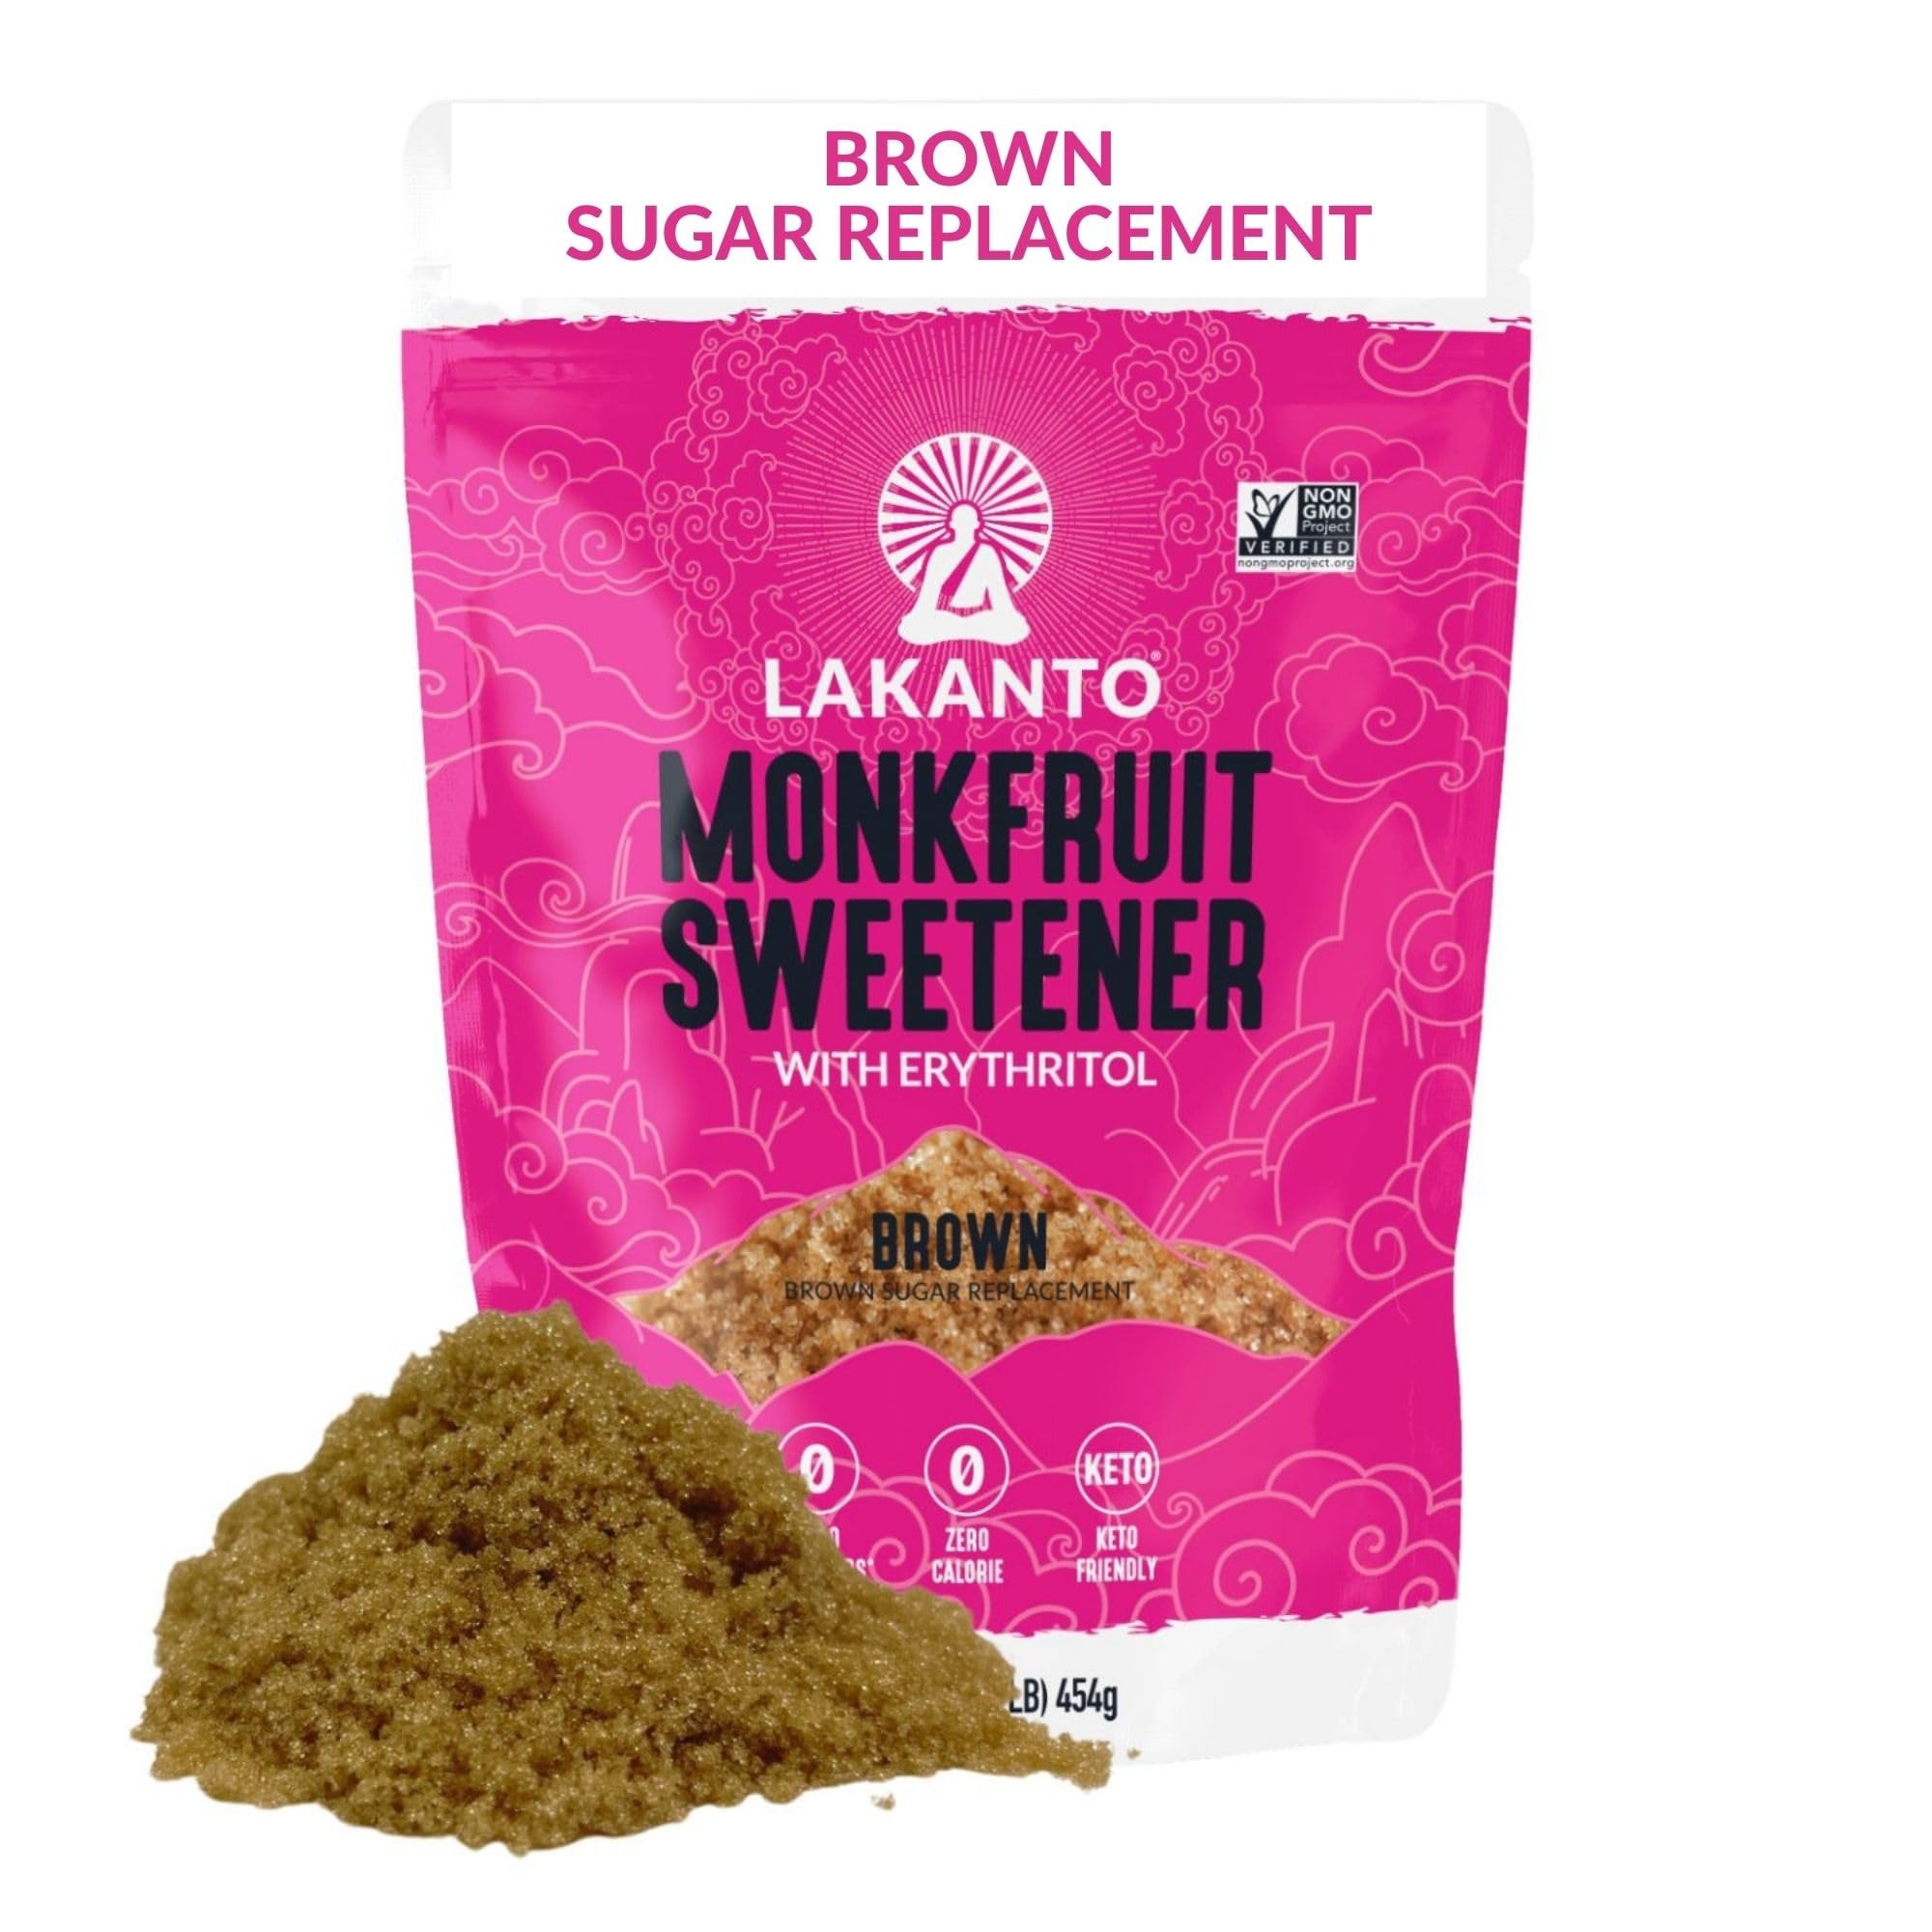
Item Name: Lakanto Brown Monk Fruit Sweetener With Erythritol, Brown Sugar Substitute Sweetener For Baking, Coffee, Oatmeal & More, Keto, Friendly, Low Calorie, Low Carb, Vegan, Gluten Free, Non GMO, 1 Lb
Bullet Point 1: TASTES JUST LIKE BROWN SUGAR: Enjoy the same rich, caramel-like flavor of traditional brown sugar without the calories or glycemic impact. Lakanto Brown Monkfruit and Erythritol Sweetener is the perfect 1:1 substitute, offering a delightful sweetness to your favorite baked goods, beverages, and more.
Bullet Point 2: ZERO NET CARBS & ZERO CALORIES: Lakanto Brown Monkfruit Sweetener allows you to indulge in sweetness while supporting your low carb lifestyle. With zero net carbs and zero calories, this versatile sweetener makes it easy to enjoy your favorite recipes guilt-free.
Bullet Point 3: PERFECT 1:1 SUGAR REPLACEMENT: Measuring just like regular brown sugar, Lakanto’s Monkfruit Sweetener simplifies your cooking and baking. Whether you're crafting cookies, cakes, sauces, or even beverages, this sweetener provides the perfect balance of flavor with no need to adjust measurements.
Bullet Point 4: SUITABLE FOR MULTIPLE LIFESTYLES: This monkfruit sweetener fits seamlessly into various lifestyles including ketogenic, paleo, vegan, and gluten free diets. Whether you're managing sugar intake or looking for natural alternatives, Lakanto supports your wellness goals without compromising taste.
Bullet Point 5: EXPLORE OTHER LAKANTO PRODUCTS: Lakanto offers more than just sweeteners! Check out our wide range of sugar alternatives and delicious products, including baking mixes, syrups, chocolate, drink mixes, and sweet treats. Whatever your sweet tooth desires, Lakanto has an option that fits your dietary preferences.
Product Description: Bake It Better - Being your best self means not having to sacrifice foods you love. Luckily, you just found a brown sugar replacement, without the sugar, for all your baking needs. Tastes and measure just like what grandma's recipes call for, only now you're not just keeping your taste buds happy - your body will thank you as well. Go ahead, have two helpings of dessert. Without the side of guilt. Over a thousand years ago - In the remote mountain highlands of Asia, a group of Buddhist monks called the Louhan achieved enlightenment and ascension through meditation and pure living. The monks discovered a rare superfood prized for its sweetness and its ability to raise chi, or life energy. This sacred fruit was named monk fruit and was used for centuries to increase chi and well-being, earning it the nickname "The Immortals' Fruit." We still harvest monk fruit for Lakanto in the same pristine area according to traditional and environmental methods. #DiscoverYourChi Lakanto's mission is to bring chi to life by inspiring people to reach their highest potential in health and wellness and by creating products that are innovative, delicious, natural, nutritious, and sugar-free or no sugar added. Try our delicious products today! For news, stories, recipes, and inspiration visit our website.
Value: 16.0
Unit: Ounce

Price: 13.54